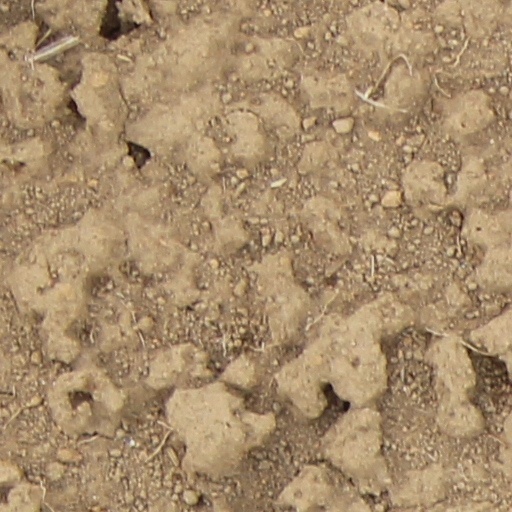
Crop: wheat